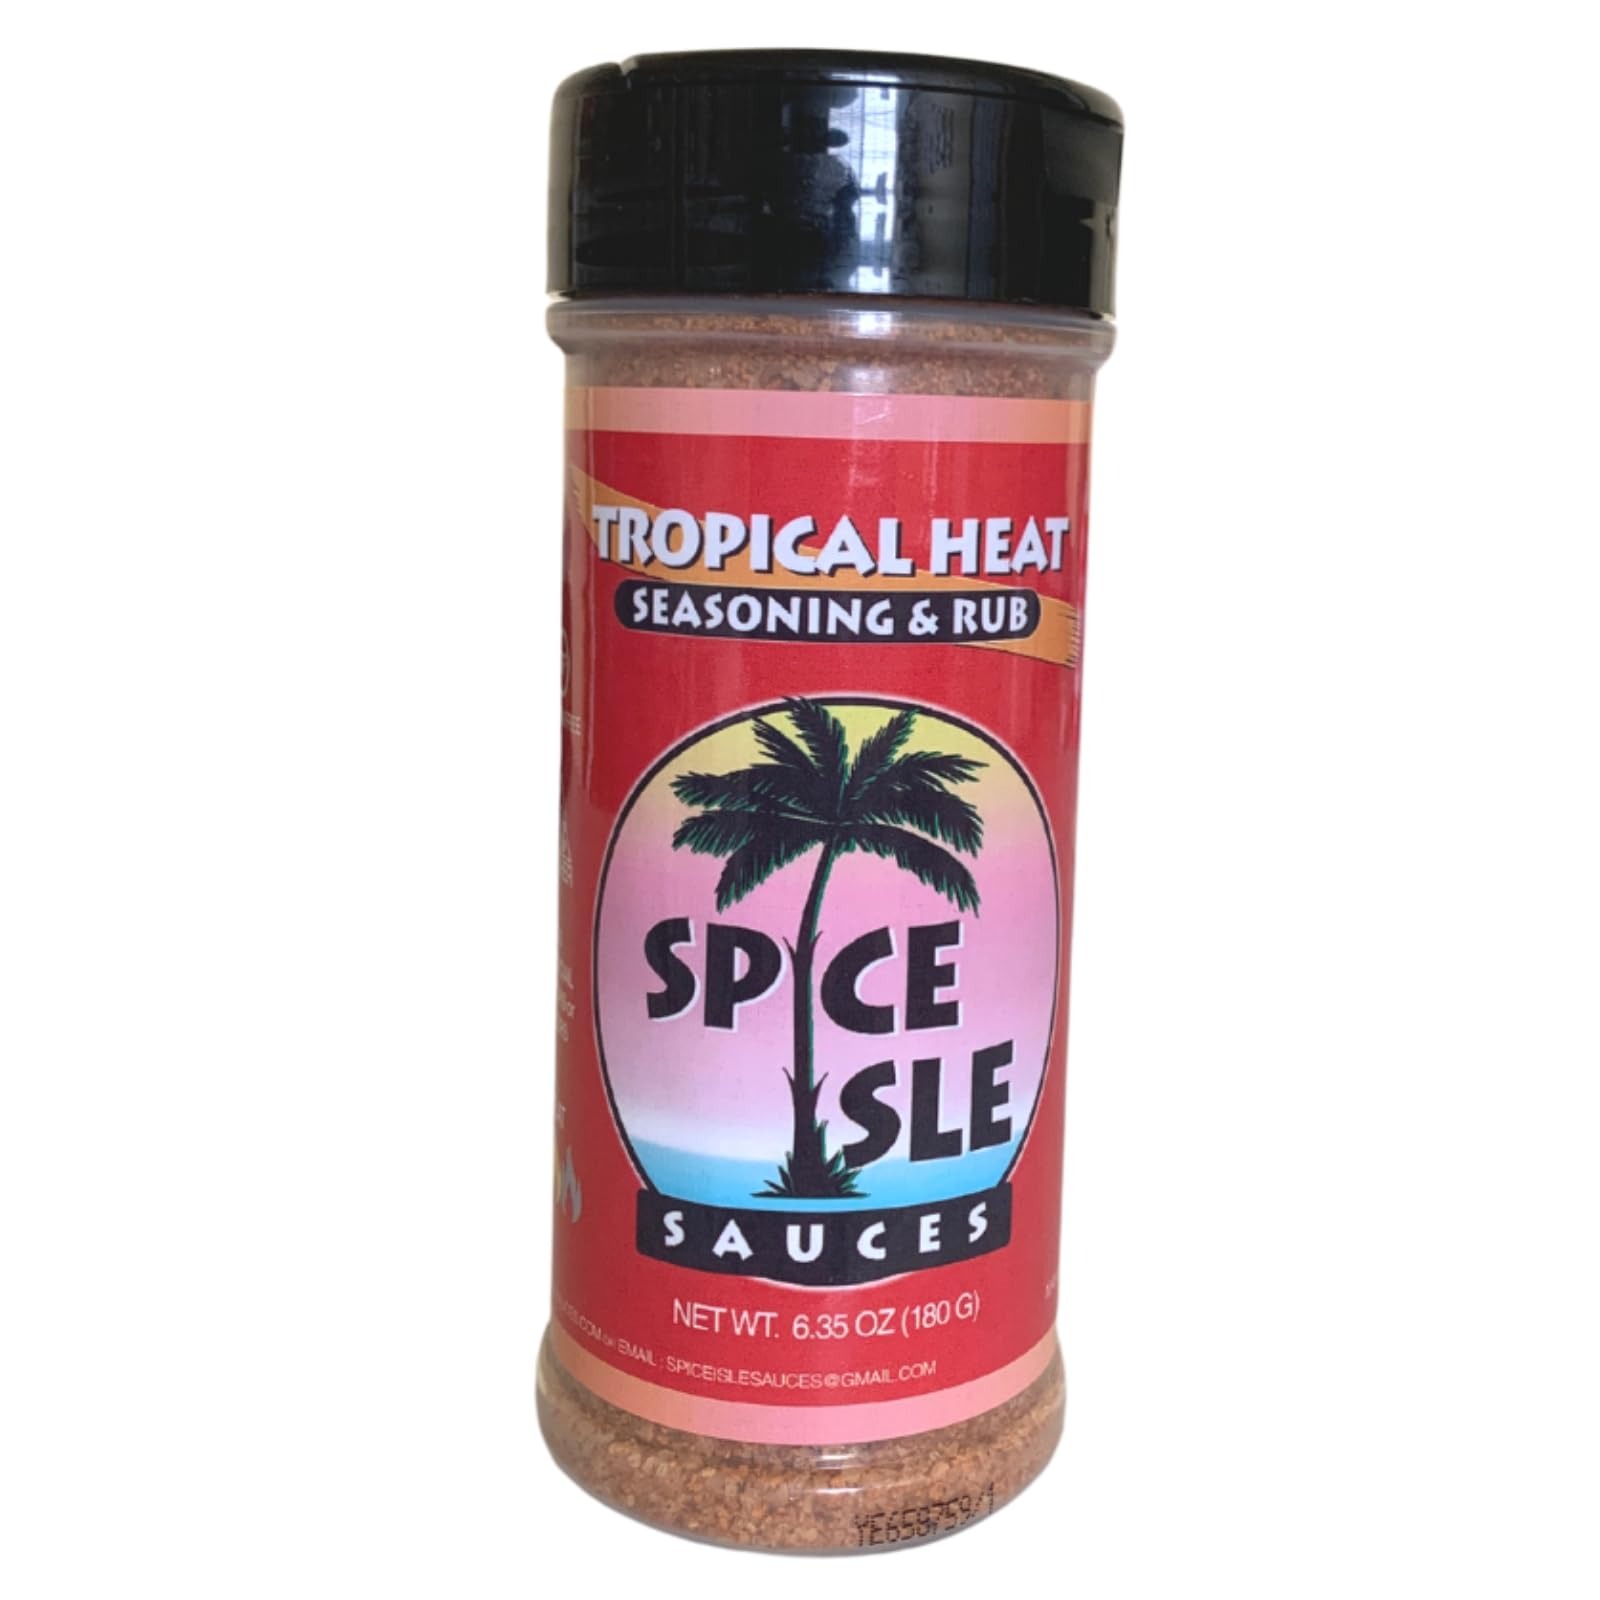
Item Name: Spice Isle Sauces Tropical Heat Seasoning and Rub | Spicy Caribbean Blend with Tamarind and Peppers | Sweet & Bold Flavor | Authentic Island Spice | Gourmet Blend | No MSG
Bullet Point 1: Spicy Caribbean flavor: A bold seasoning blend with tamarind (tamarindo), and Habanero and Scotch Bonnet peppers, delivering a perfect balance of heat and tang for an authentic taste of the Caribbean
Bullet Point 2: Unique tamarind twist: Infused with tamarind (tamarindo) for a sweet and citrusy flavor that adds a delightful twist to any dish
Bullet Point 3: Versatile: Ideal for grilling, smoking, roasting, sautéing , seasoning
Bullet Point 4: All-purpose seasoning: Elevate everyday dishes—sprinkle on roasted potatoes, sautéed vegetables, or even popcorn for a burst of tropical heat
Bullet Point 5: Ideal as a rub: Works beautifully as a rub on proteins like beef, pork, poultry, and seafood, delivering a rich, flavorful crust with a touch of tamarind tang and spiciness
Bullet Point 6: Clean ingredients: Free from gluten, added preservatives, artificial colors, flavors, and MSG for a pure and wholesome taste
Bullet Point 7: Convenient packaging: Comes in a 5-ounce plastic shaker bottle for easy use and storage
Product Description: Introducing Spice Isle Sauces Tropical Heat Seasoning & Rub, the ultimate culinary companion for those seeking an authentic taste of the Caribbean! Our Spicy Caribbean Seasoning Blend with Tamarind is a flavorful blend of aromatic spices meticulously crafted to add a tantalizing kick to every dish. With a perfect balance of heat and tang, this seasoning blend is a true culinary delight. Infused with the unique essence of tamarind (tamrindo), known for its sweet and citrusy taste, this seasoning adds a delightful twist to your favorite recipes. Spice Isle Sauces Tropical Heat Seasoning & Rub truly shines when used as a dry rub, effortlessly transforming ordinary cuts of meat into flavorful, tender, and succulent delights. Not limited to grilling, this versatile seasoning blend is equally at home on your kitchen counter. Elevate your everyday dishes to new heights by simply sprinkling this Caribbean treasure on roasted potatoes, sautéed vegetables, or even popcorn. The possibilities are endless.
Value: 6.35
Unit: Ounce

Price: 15